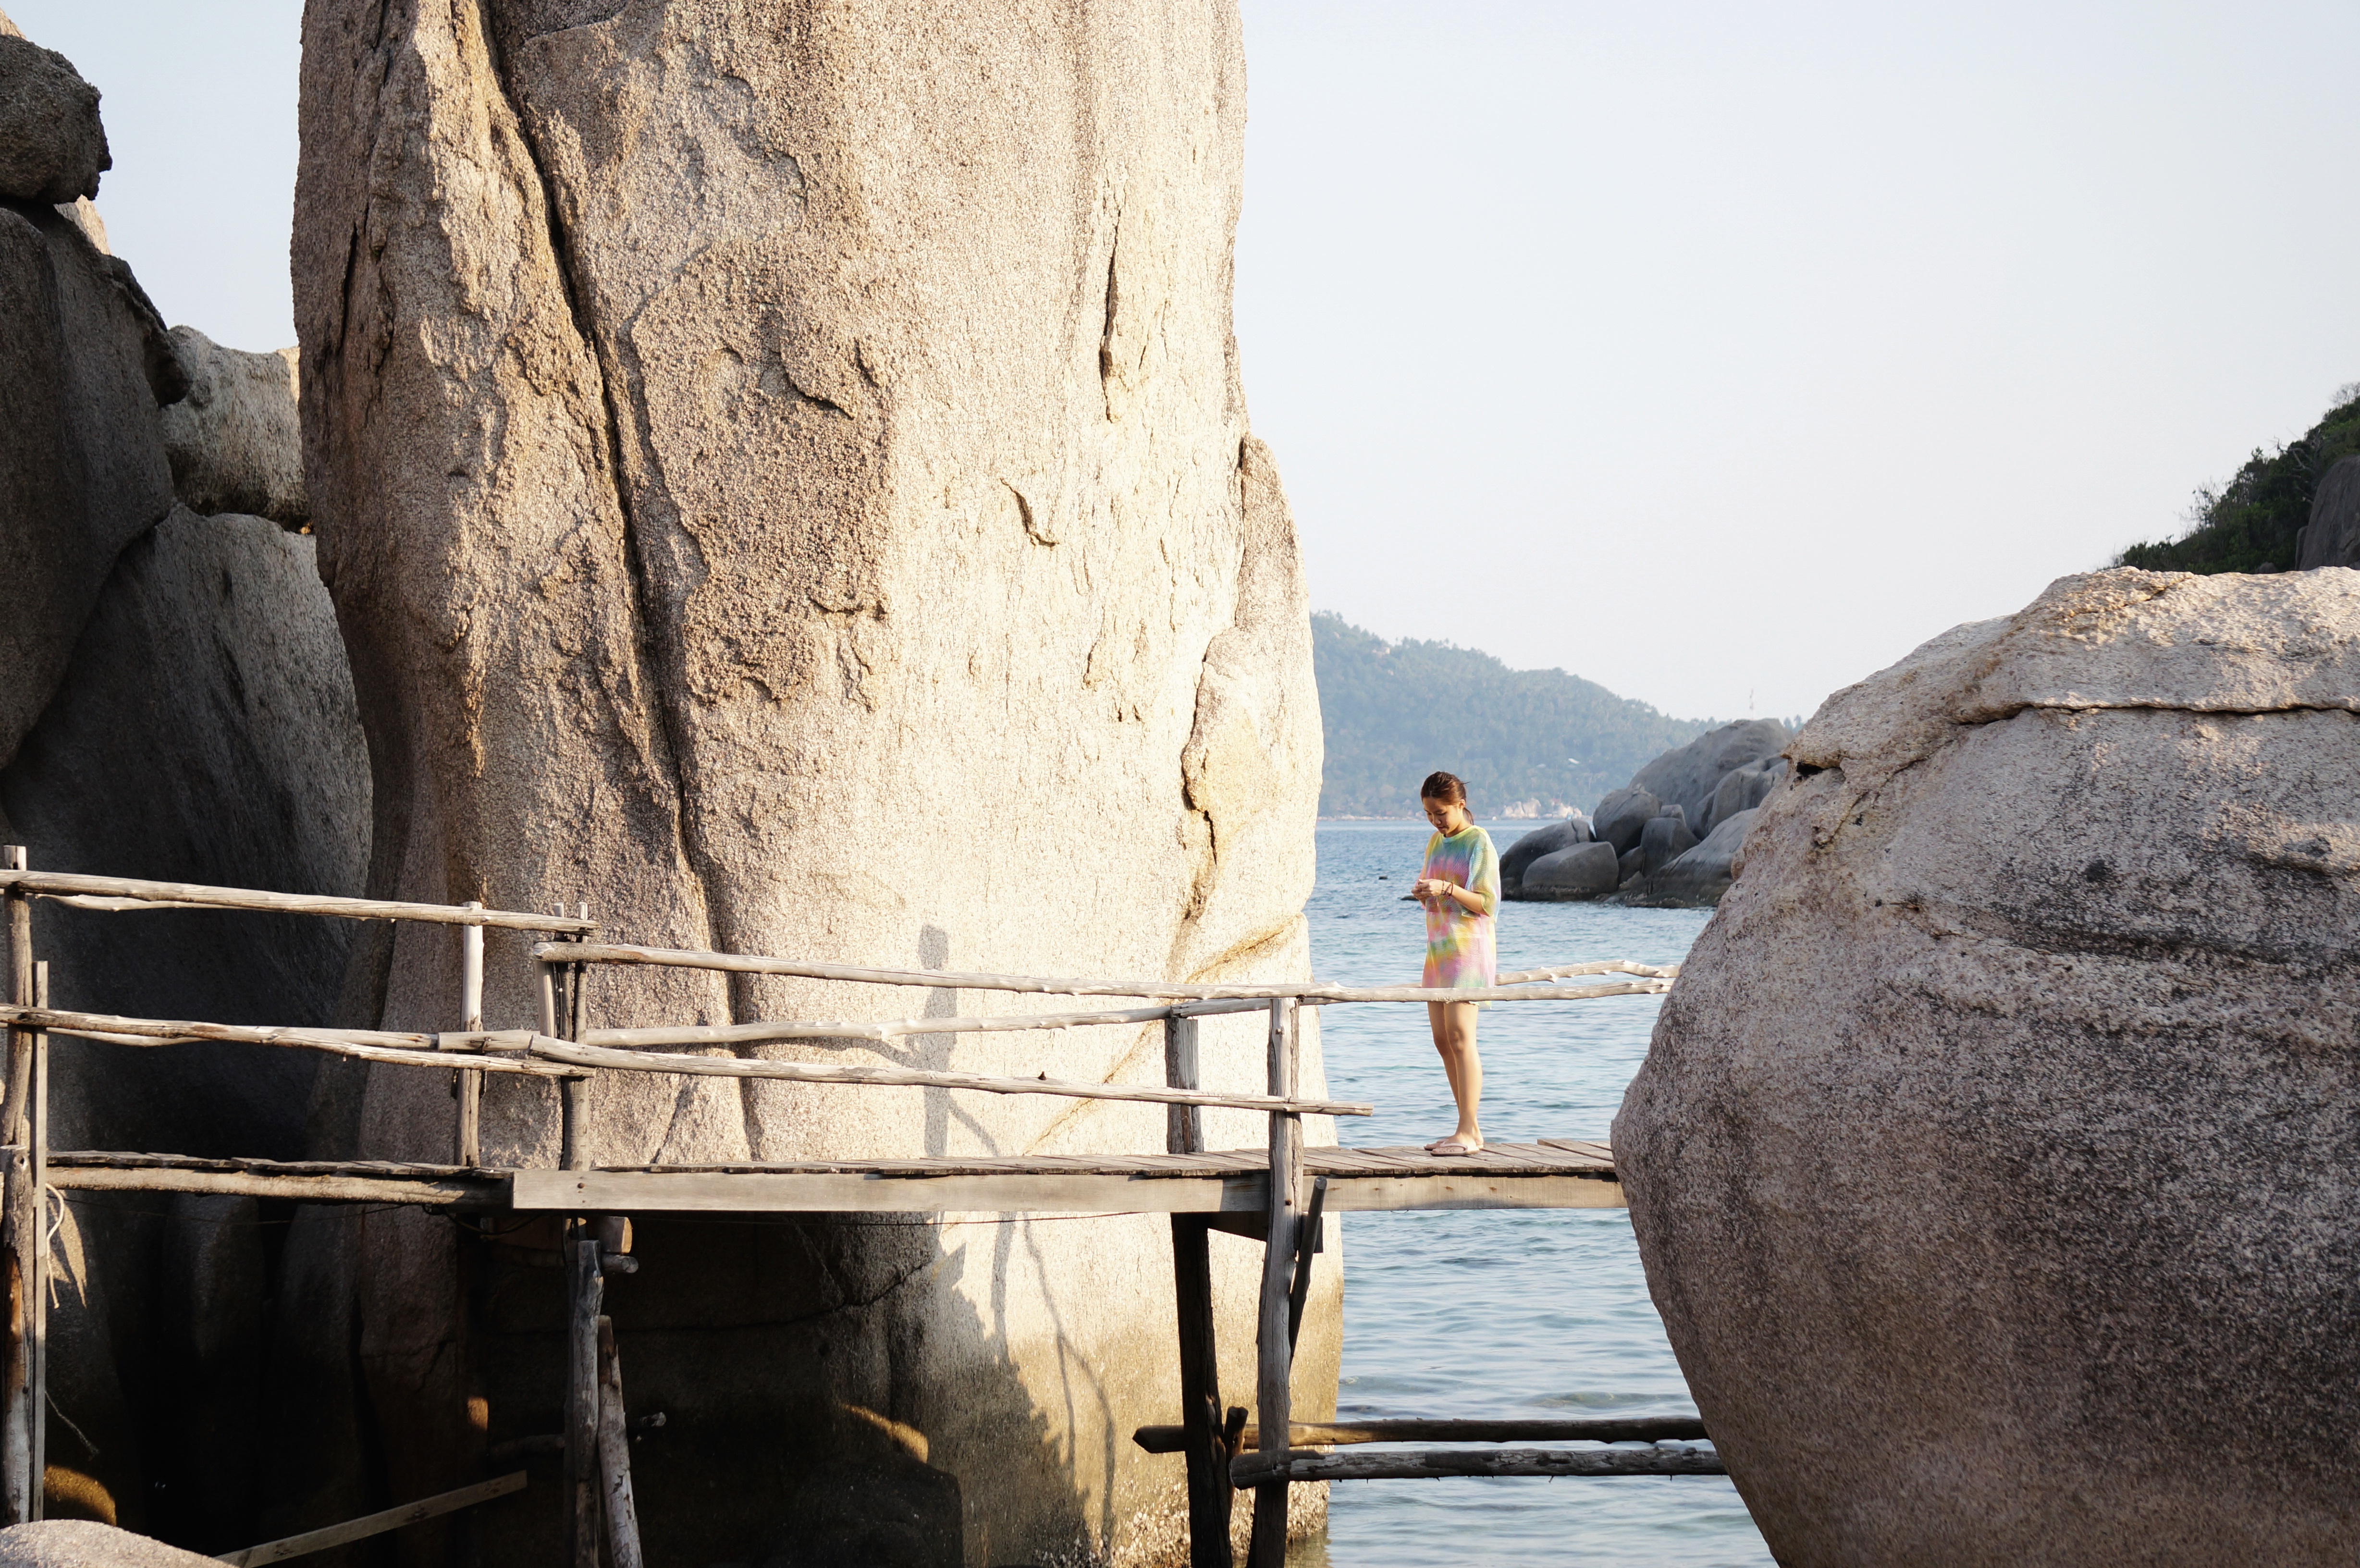
sea, coast, water, rock, wood, travel, cliff, vehicle, material, temple